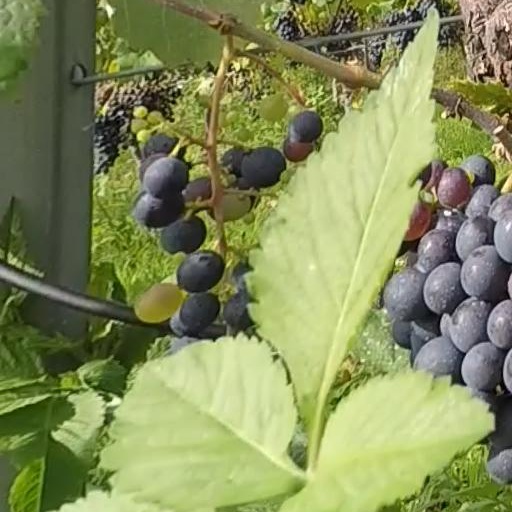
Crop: grape